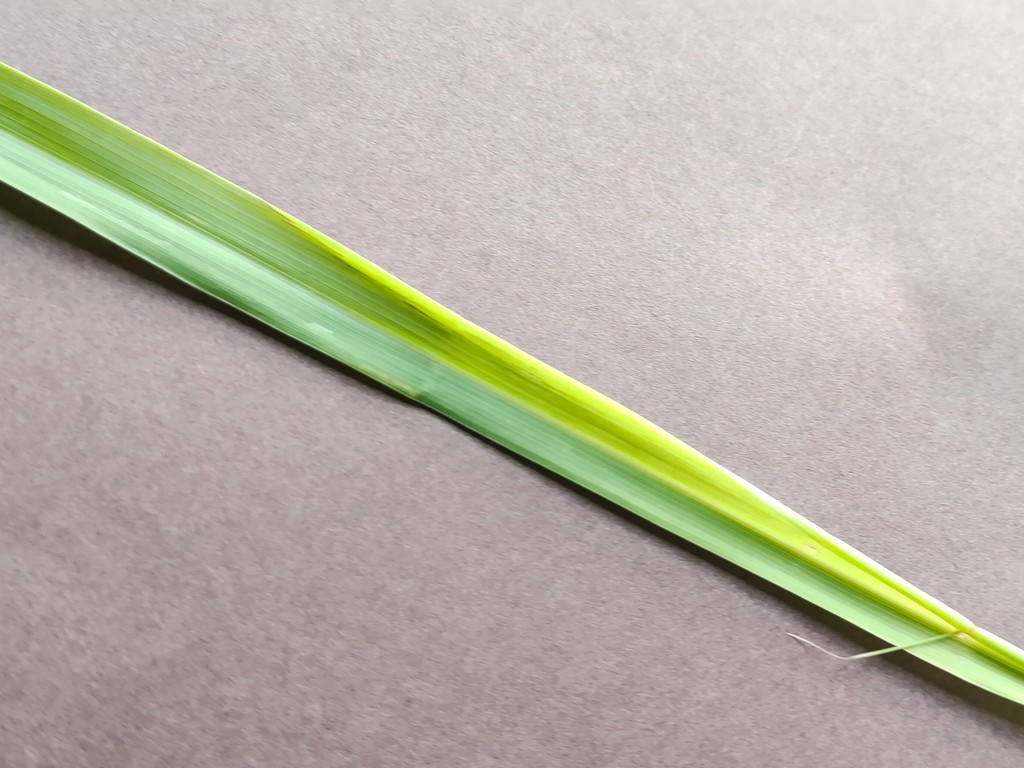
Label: Healthy